Charles W. Goodyear

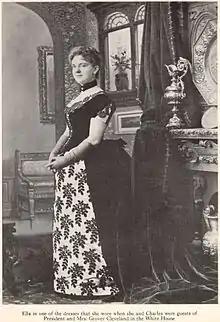
Ella in one of the dresses that she wore when Charles and she were guests of President and Mrs. Grover Cleveland in the White House

On March 23, 1876, Goodyear married Ella Portia Conger (1853–1940), of Collins Center, New York. The family lived at the Charles W. Goodyear House, built in 1903 by architect E.B. Green of Green & Wicks, at 888 Delaware Avenue in Buffalo. Together, they had four children, all born in Buffalo: